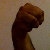
The image shows a hand gesture representing the letter 'M' in Indian Sign Language.